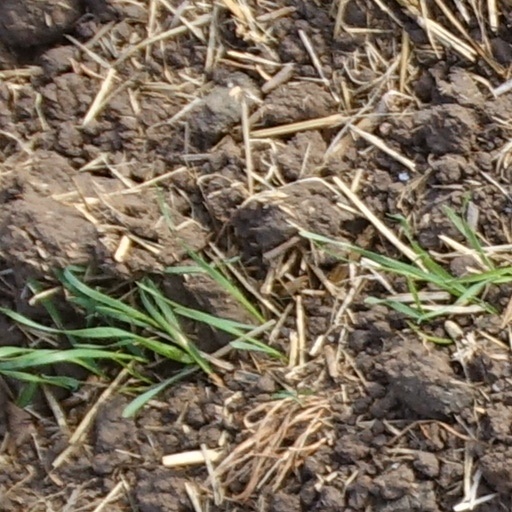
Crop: wheat